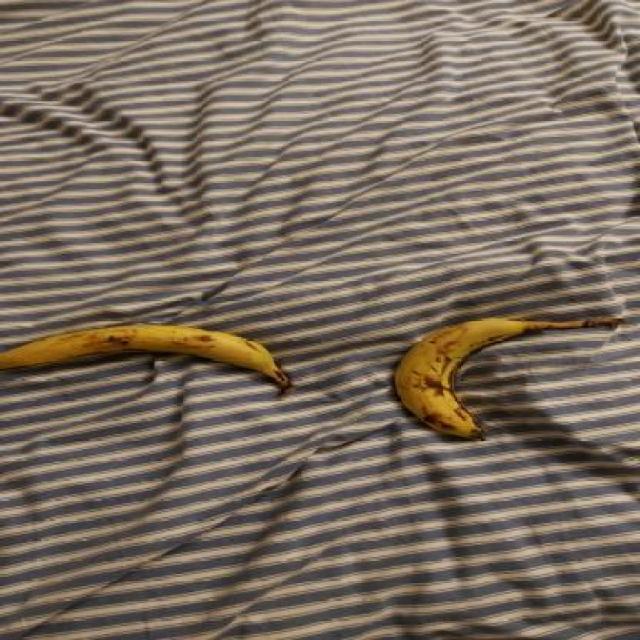
Label: bananas